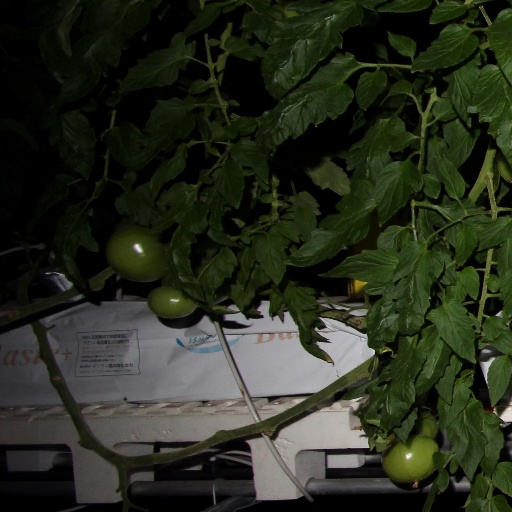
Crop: tomato